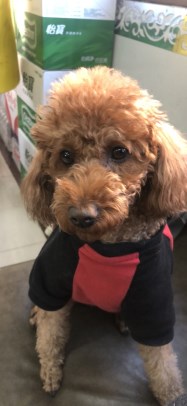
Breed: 7449-n000128-teddy